Jolly Farmer

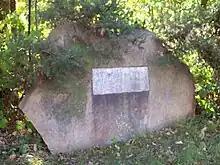
The Basing Stone.

The junction is marked by the 'Basing Stone' or 'Basingstone'. The current stone replaces the original, lost during roadworks in the 1950s, and carries the inscription "Site of the Basing Stone and the Legend of the White Hart".